James McNaught

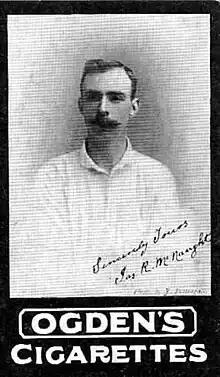

James Rankin McNaught (8 June 1870 – March 1919) was a Scottish footballer who played as a half back.